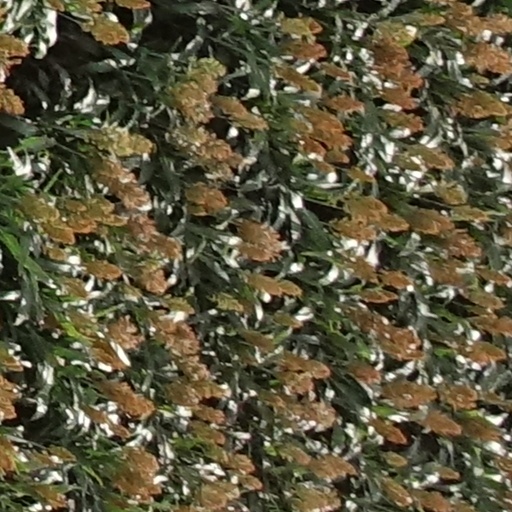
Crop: sorghum